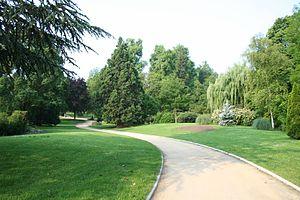
Le parc Meissonier est un jardin public situé à Poissy dans les Yvelines. Il doit son nom au peintre Ernest Meissonier, maire de la ville en 1878, qui n'en fut cependant jamais propriétaire. Il résida dans une maison située dans l'enclos de l'Abbaye qui jouxte ce jardin.